Preah Ko

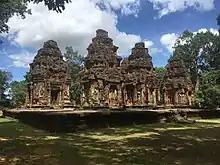

Preah Ko ("The Sacred Bull") was the first temple to be built in the ancient and now defunct city of Hariharalaya (in the area that today is called Roluos), some 15 kilometers south-east of the main group of temples at Angkor, Cambodia. The temple was built under the Khmer King Indravarman I in 879 to honor members of the king's family, whom it places in relation with the Hindu deity Shiva.